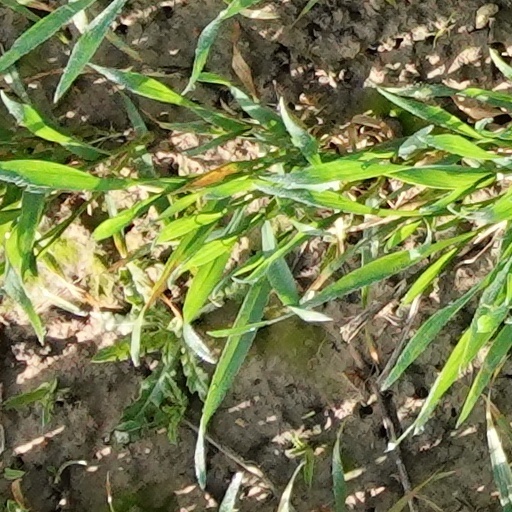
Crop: wheat